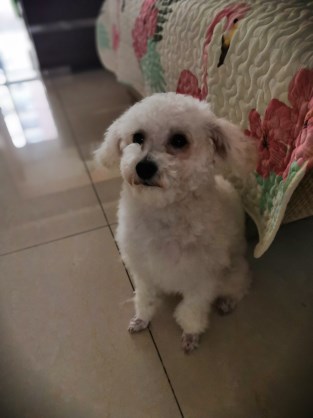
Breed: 7449-n000128-teddy